Málaga CF

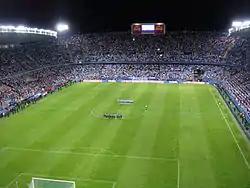
Estadio de La Rosaleda

Despite steering Málaga to their second consecutive tenth-placed finish, Manzano could not prevent a lackluster side from being relegated, and they finished at the bottom of the league with a paltry 24 points to their name.